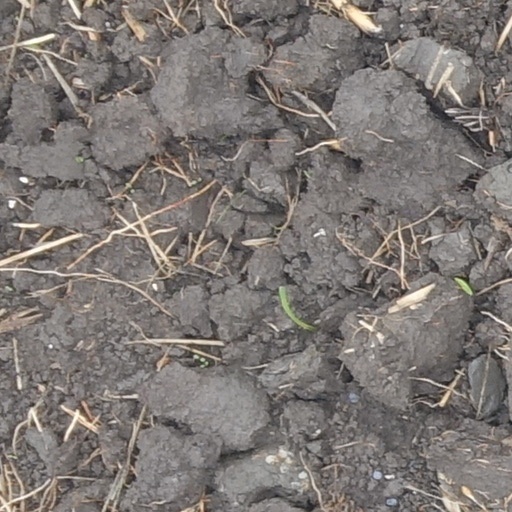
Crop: wheat